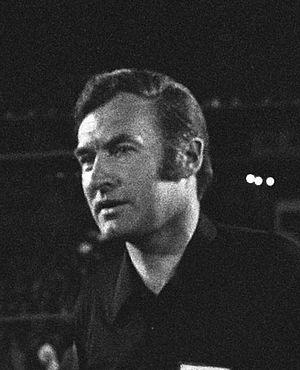
Rudolf Scheurer, né le 25 mai 1925 à Bettlach et mort le 1ᵉʳ novembre 2015, est un arbitre suisse de football.